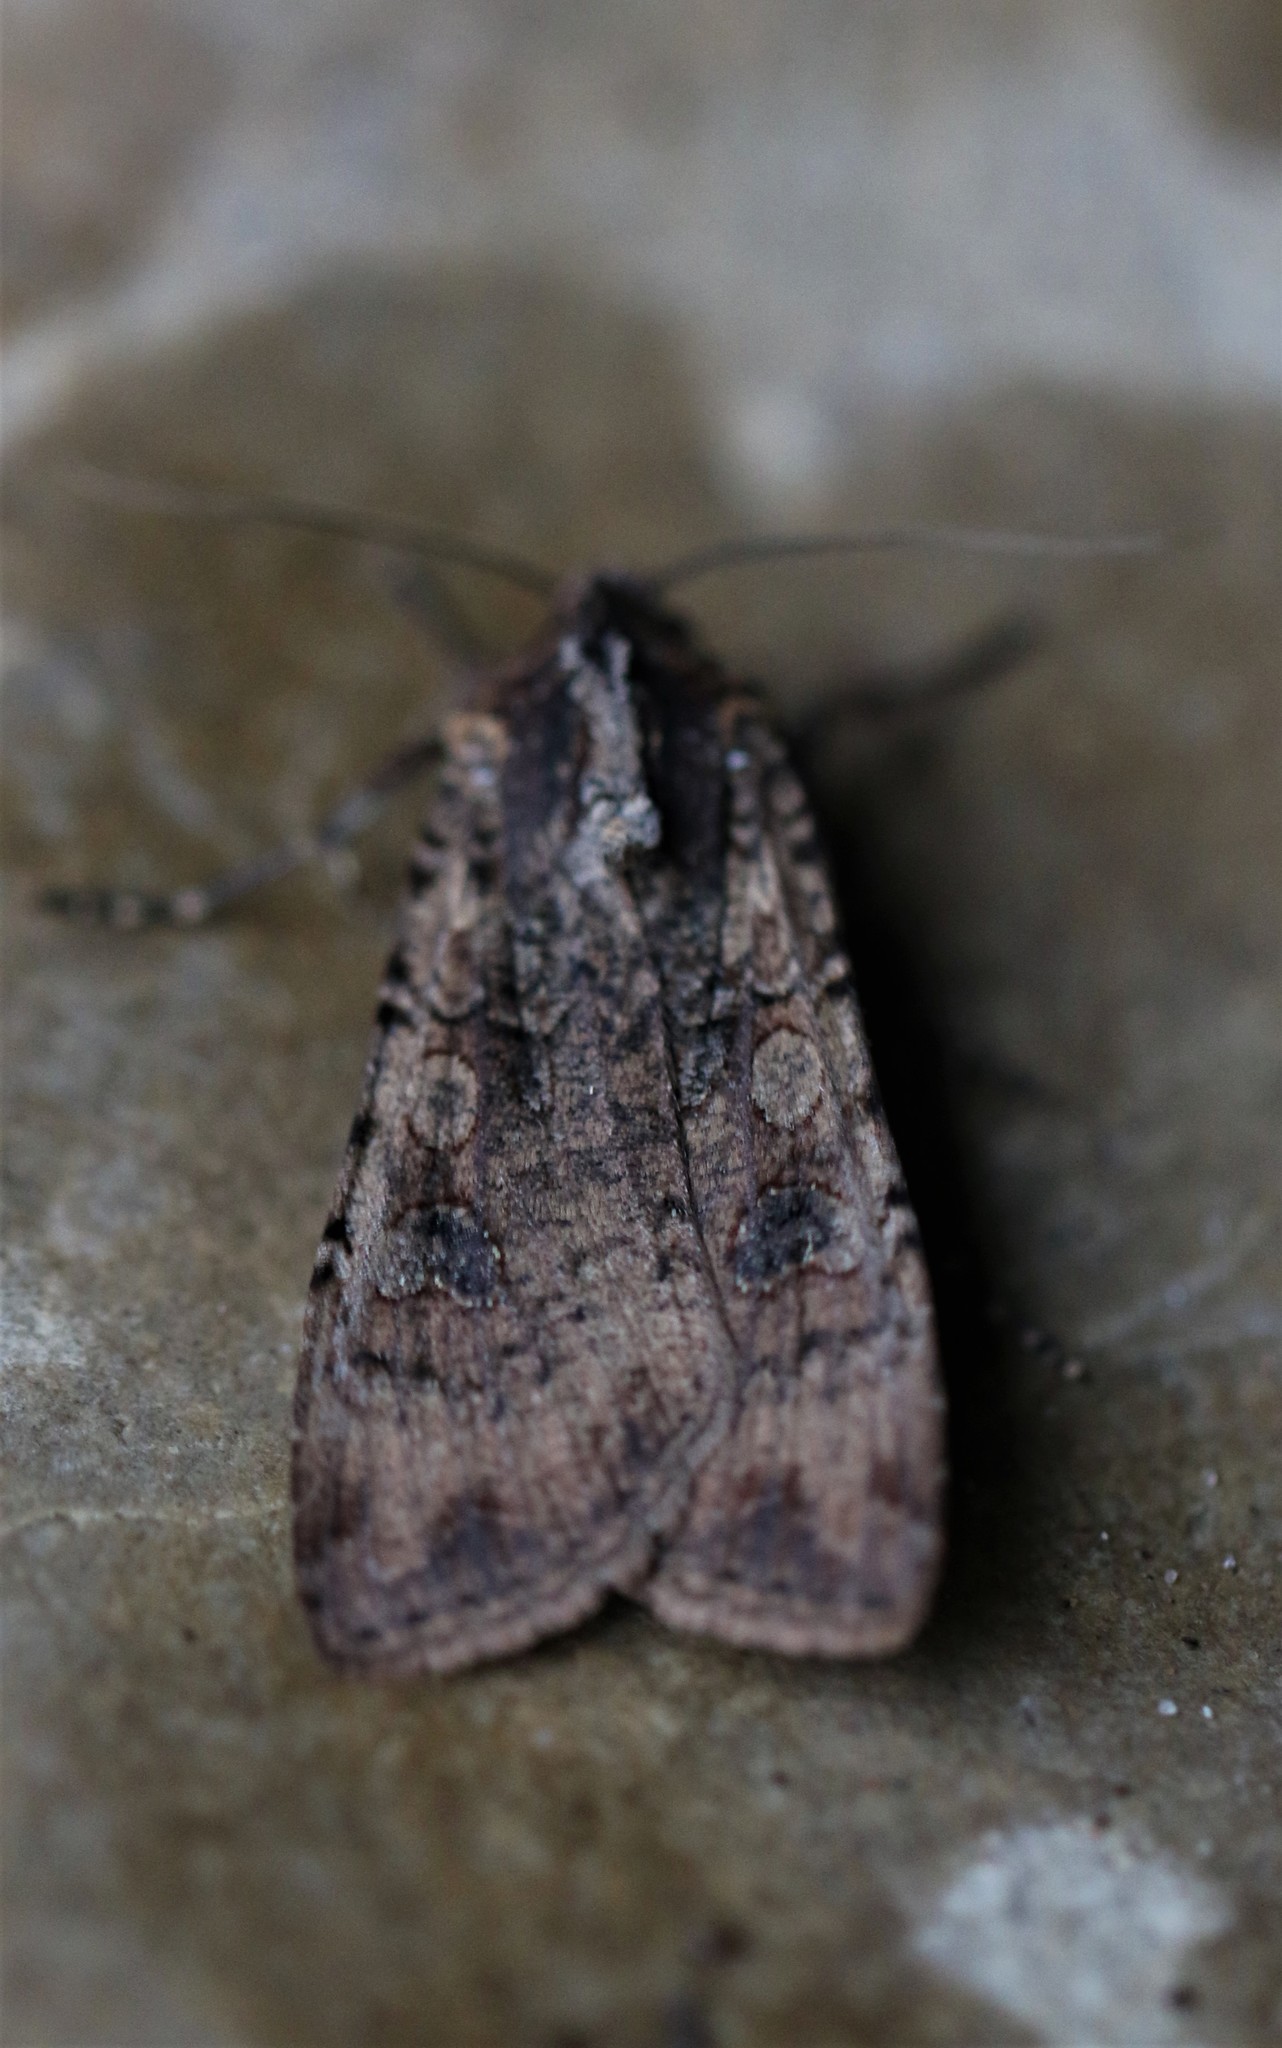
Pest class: cutworms